Trinidad and Tobago Defence Force Steel Orchestra

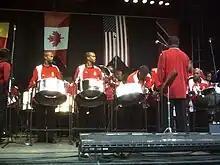
Steelpans are a type of instrument used by the Trinidad and Tobago Defence Force Steel Orchestra.

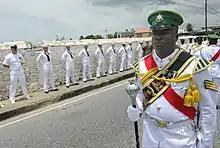
The drum major of the TTDFSO in full dress uniform.

The Trinidad and Tobago Defence Force Steel Orchestra (TTDFSO) is a specialized military band that is part of the Trinidad and Tobago Defence Force. It has its roots in British traditions for military bands, all while also uniquely using unconventional instruments such as steelpans and other native Trinidadian instruments. The 40-member band is currently the only military steel band in the world.